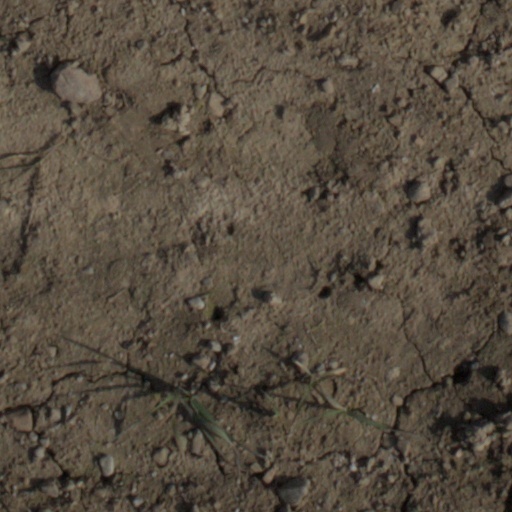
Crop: wheat